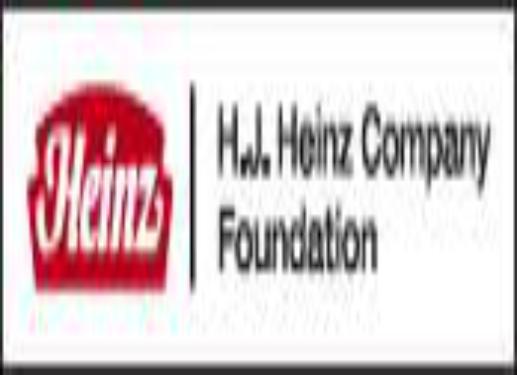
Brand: H. J. Heinz
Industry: Food